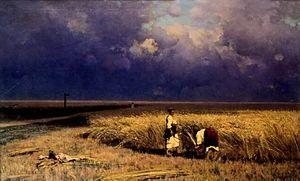
Vladimir Donatovich Orlovski est un peintre réaliste russe d'origine ukrainienne.